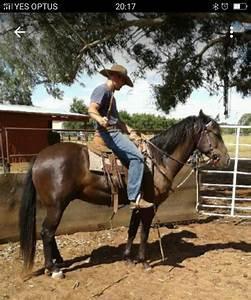
horse